Arden railway station, Melbourne

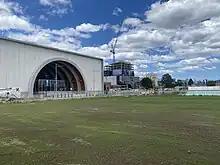
The back of Arden station, showing space for future development opportunities, December 2023

The Metro Tunnel is set to transform the Arden precinct, with around of public gathering space likely to be created. As the area is also prone to flooding, the flood-resistant “urban sponge” landscape strategy will be used to absorb stormwater. This will include rain gardens, tree planters and permeable paving. Nearby streets such as Laurens and Barwise Street will be upgraded to be more pedestrian-oriented.